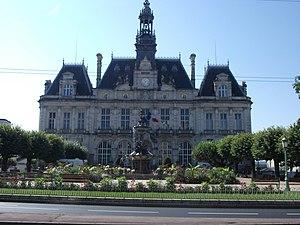
Le premier tour des élections municipales françaises de 2020 à Limoges a eu lieu le 15 mars 2020. Le second tour, initialement prévu le 22 mars 2020, est reporté en raison de la pandémie de maladie à coronavirus. Il s'agit du renouvellement du conseil municipal.